Witching hour

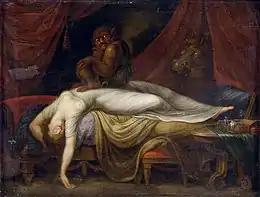
A 19th-century version of Füssli's "The Nightmare" (1781)

The idea of the witching hour may stem from the human sleep cycle and circadian rhythm – the body is going through REM sleep at that time, where the heart rate is slower, body temperature reduced, breathing pattern and blood pressure irregular. Sudden awakening from REM sleep could cause agitation, fear and disorientation in an individual.